Quetzalcōātl

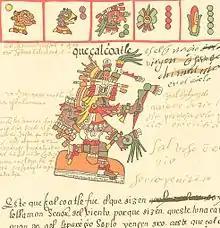
Quetzalcoatl as depicted in the Codex Telleriano-Remensis

The earliest known iconographic depiction of the deity appears on Stela 19 at the Olmec site of La Venta. Dated to around 900 BC, it depicts a serpent rising up behind a person probably engaged in a shamanic ritual. Although probably not exactly a depiction of the same feathered-serpent deity worshipped in classic and post-classic periods, it shows the continuity of symbolism of feathered snakes in Mesoamerica from the formative period and on, for example in comparison to the Maya Vision Serpent shown below.